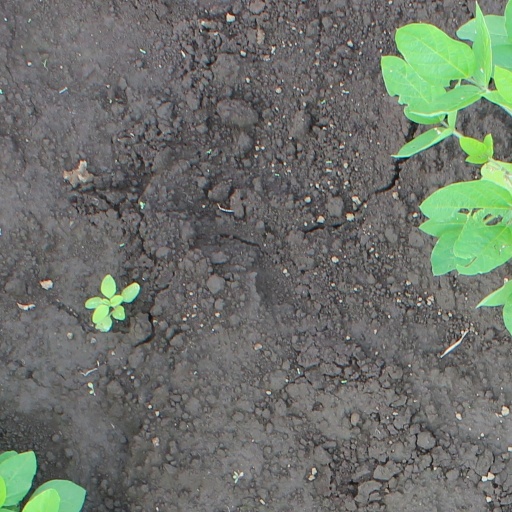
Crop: soybean